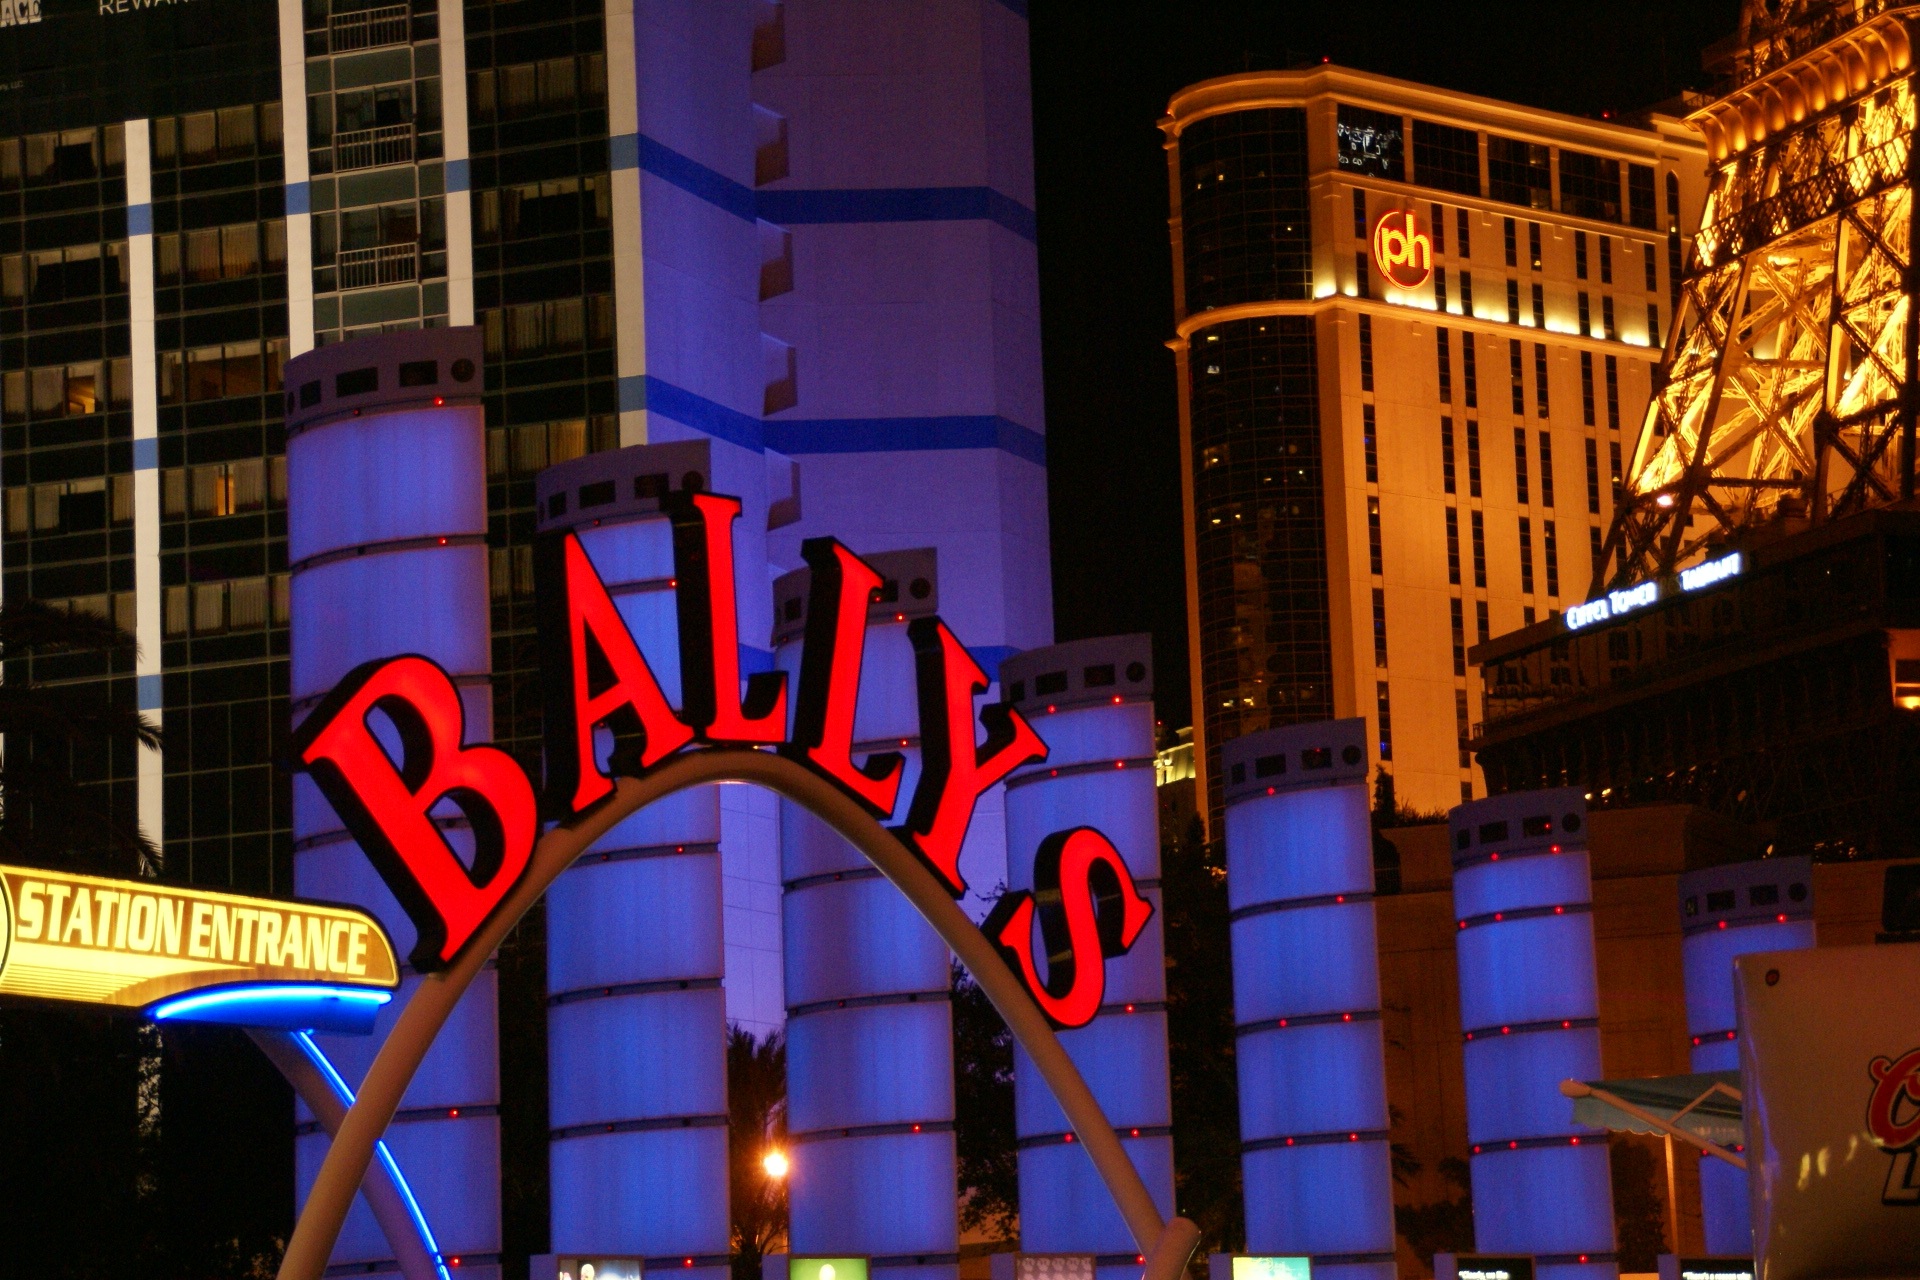
light, night, city, evening, amusement park, symbol, usa, america, holiday, attraction, tourism, lighting, neon, hotel, resort, signs, famous, nevada, casino, gambling, destination, strip, las vegas, ballys